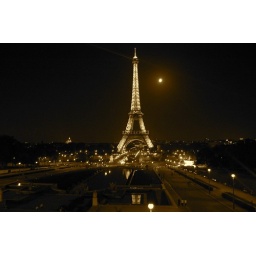
Eiffel Tower at night - in black and white